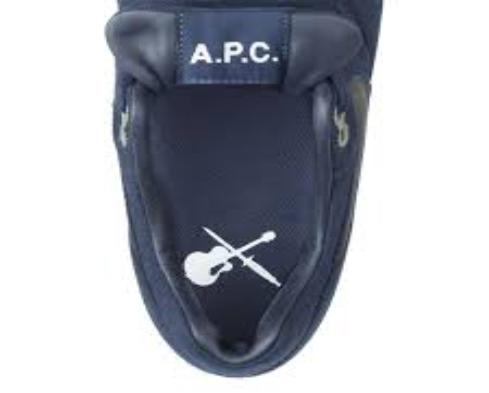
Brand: A.P.C
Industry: Clothes